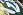
Number: 7